Symphony No. 3 (Bernstein)

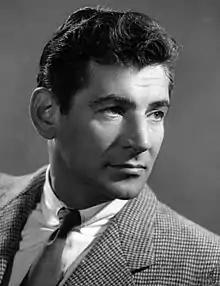
The composer in the 1950s

Symphony No. 3 ""Kaddish"" is a programmatic choral symphony by Leonard Bernstein, published in 1963. It is a dramatic work written for a large orchestra, a full choir, a boys' choir, a soprano soloist and a narrator. ""Kaddish"" refers to the Jewish prayer that is chanted at every synagogue service for the dead but never mentions "death."